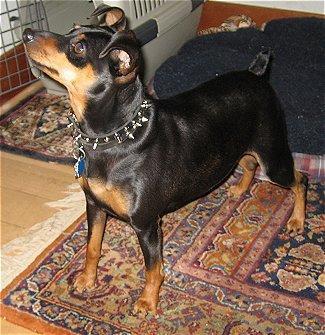
miniature_pinscher